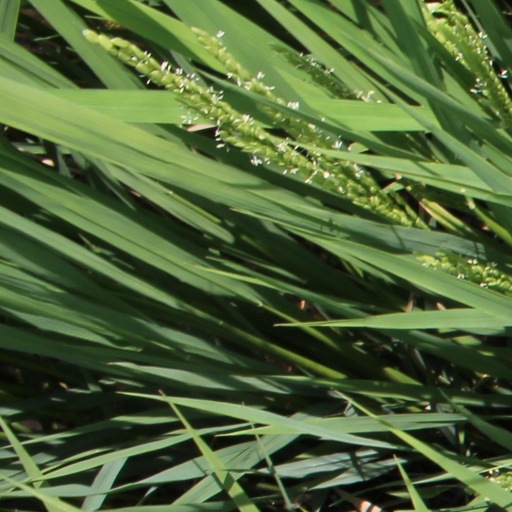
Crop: rice